Kochubey House

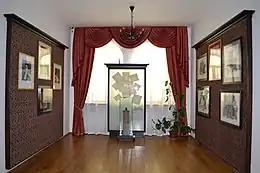
I. Mazepa's letters to Motria Kochubey

In 1925, on the initiative of the Society of Beekeepers, a museum of beekeeping named after Peter Prokopovich was opened in the building. During the World War II, the house was severely damaged, with only the original walls remaining. Restoration of the house began in the early 1970s. In 1975 a museum of local lore was opened in the building.